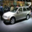
Label: automobile